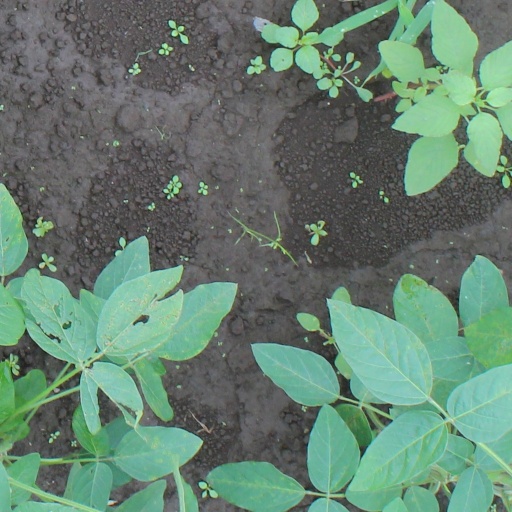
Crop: soybean